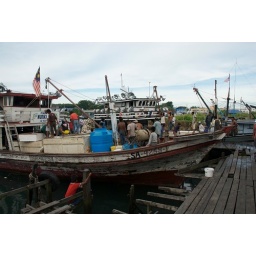
Unloading and sorting the catch - fish market in Semporna, Sabah, Malaysia.